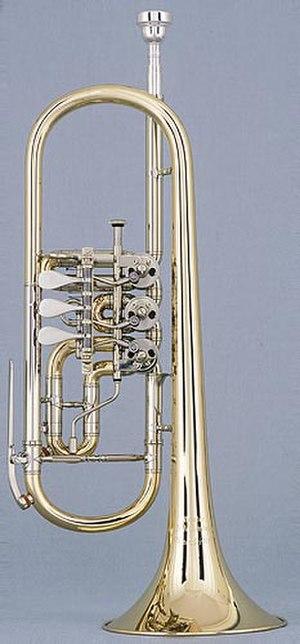
La trompette est un instrument de musique à vent de la famille des cuivres clairs. Elle est fabriquée dans un tube de 1,50 m de long comme le cornet. Le métal utilisé pour fabriquer la trompette est surtout le laiton. Pour en jouer, on utilise souvent 3 pistons ainsi que de l'air.